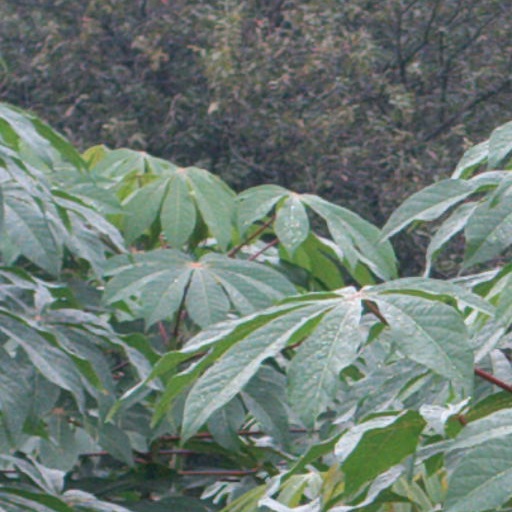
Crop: cassava